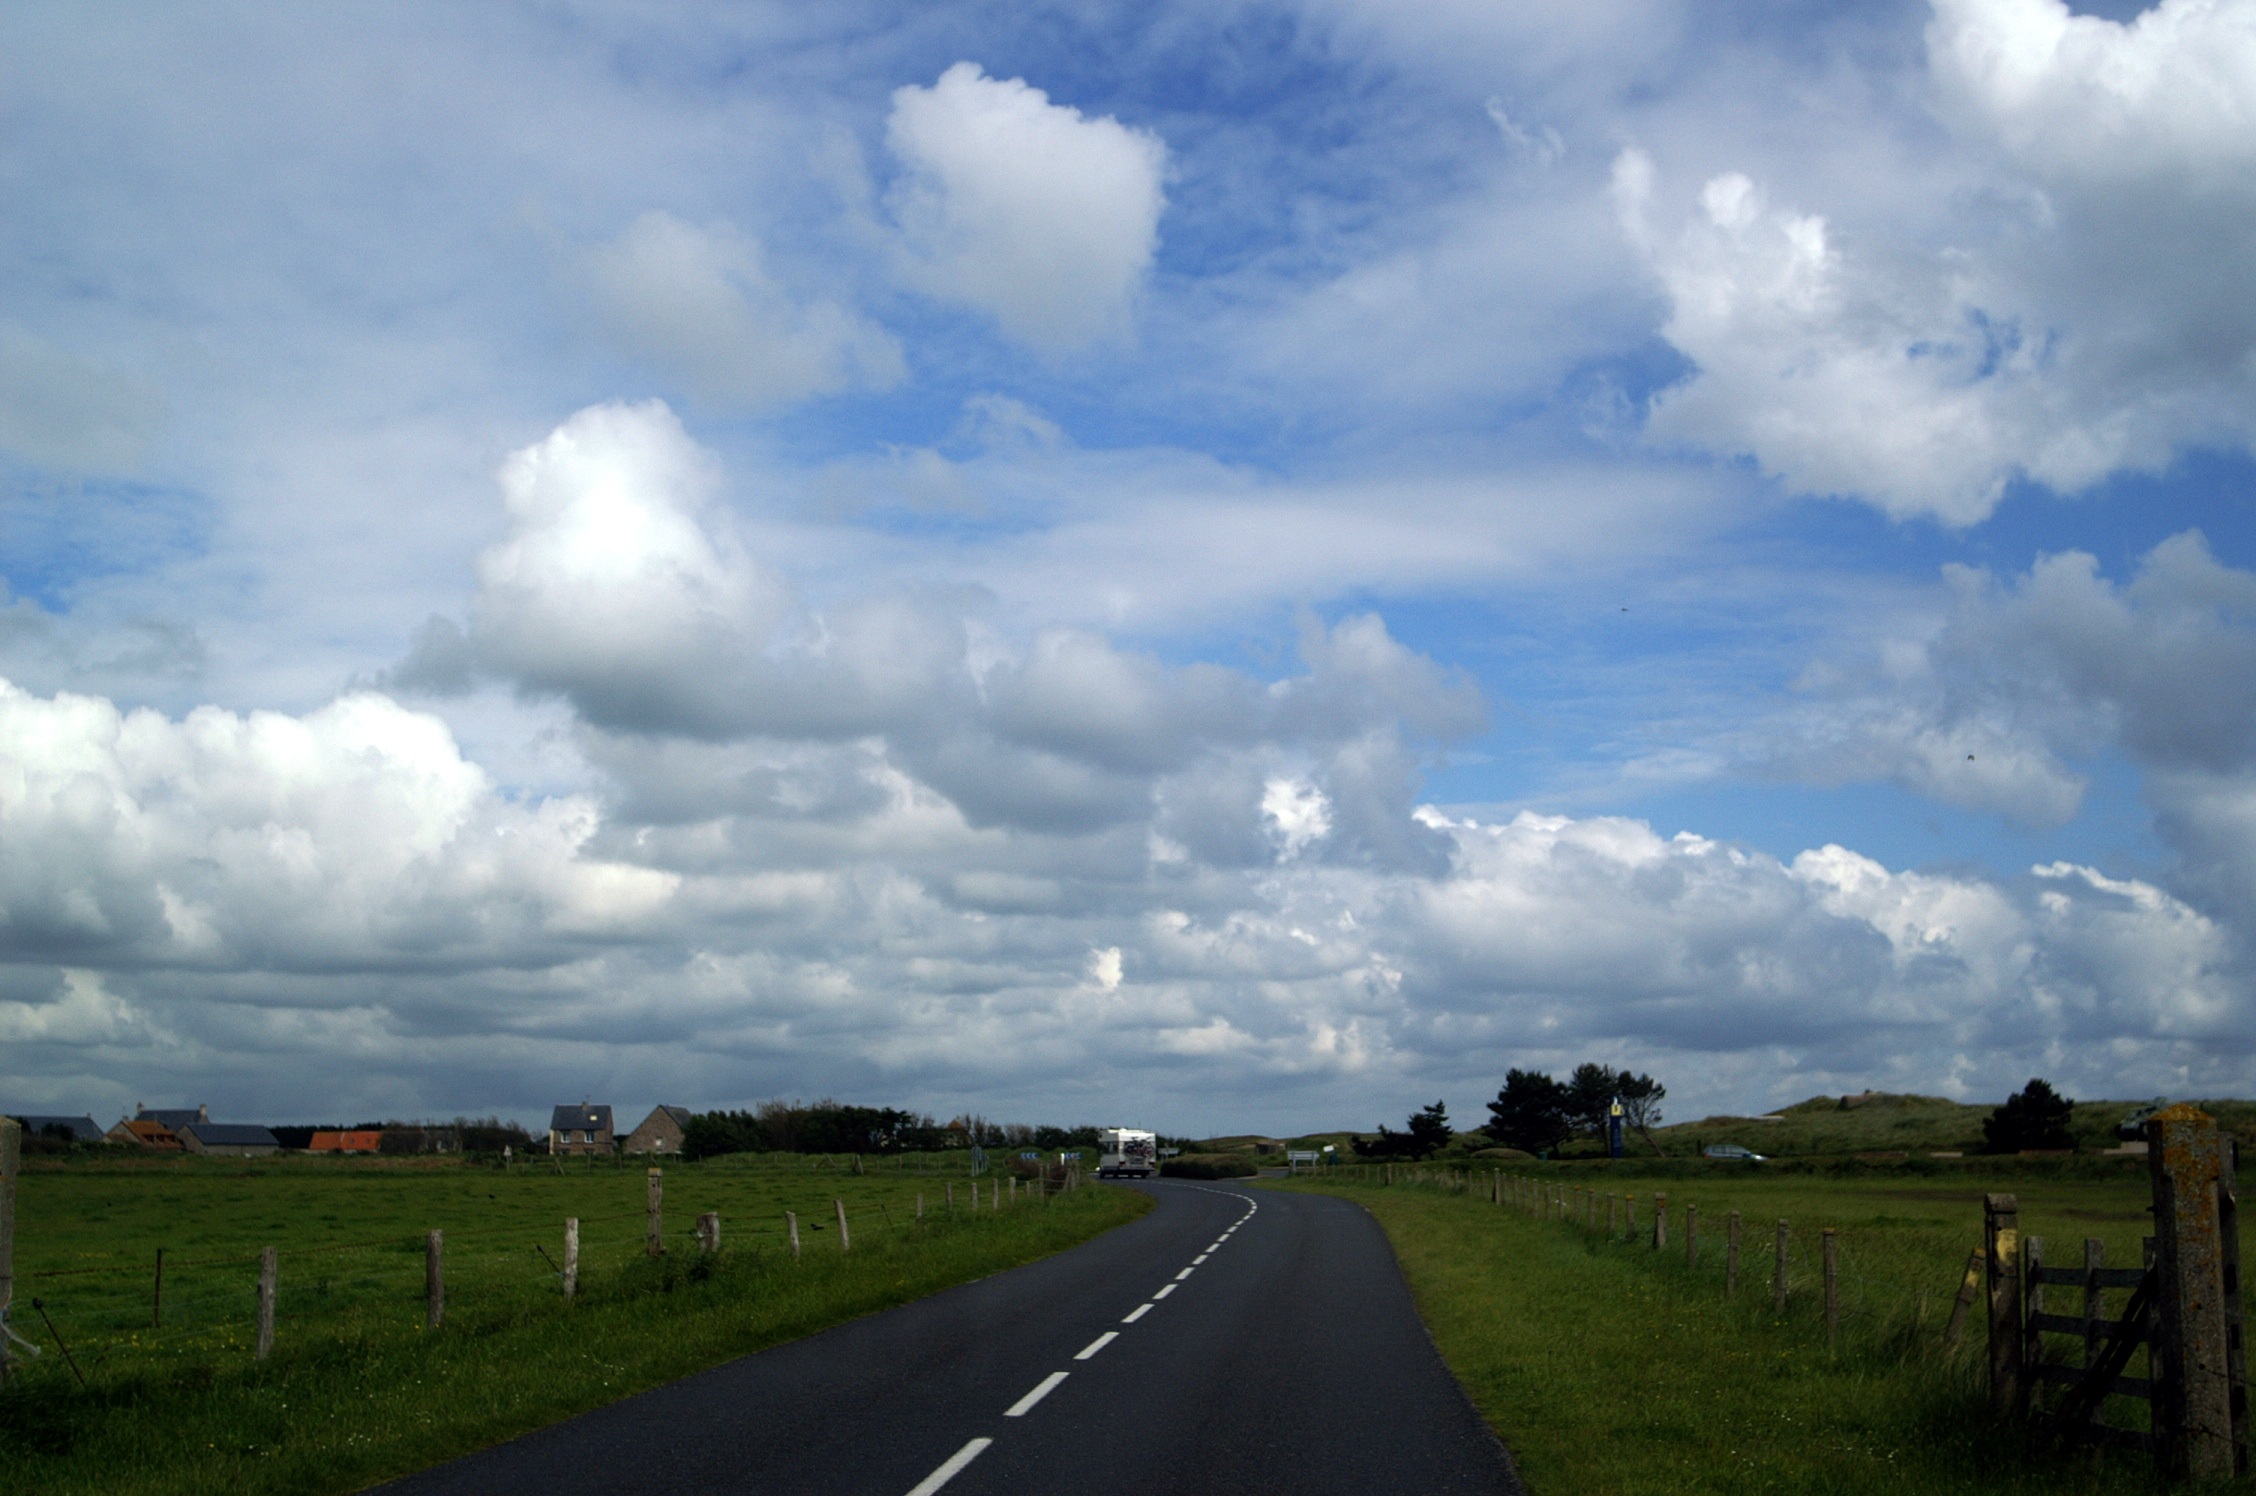
landscape, horizon, cloud, sky, road, field, meadow, prairie, hill, highway, france, green, cumulus, plain, clouds, fields, grassland, normandy, rural area, reported, meteorological phenomenon, utah beach